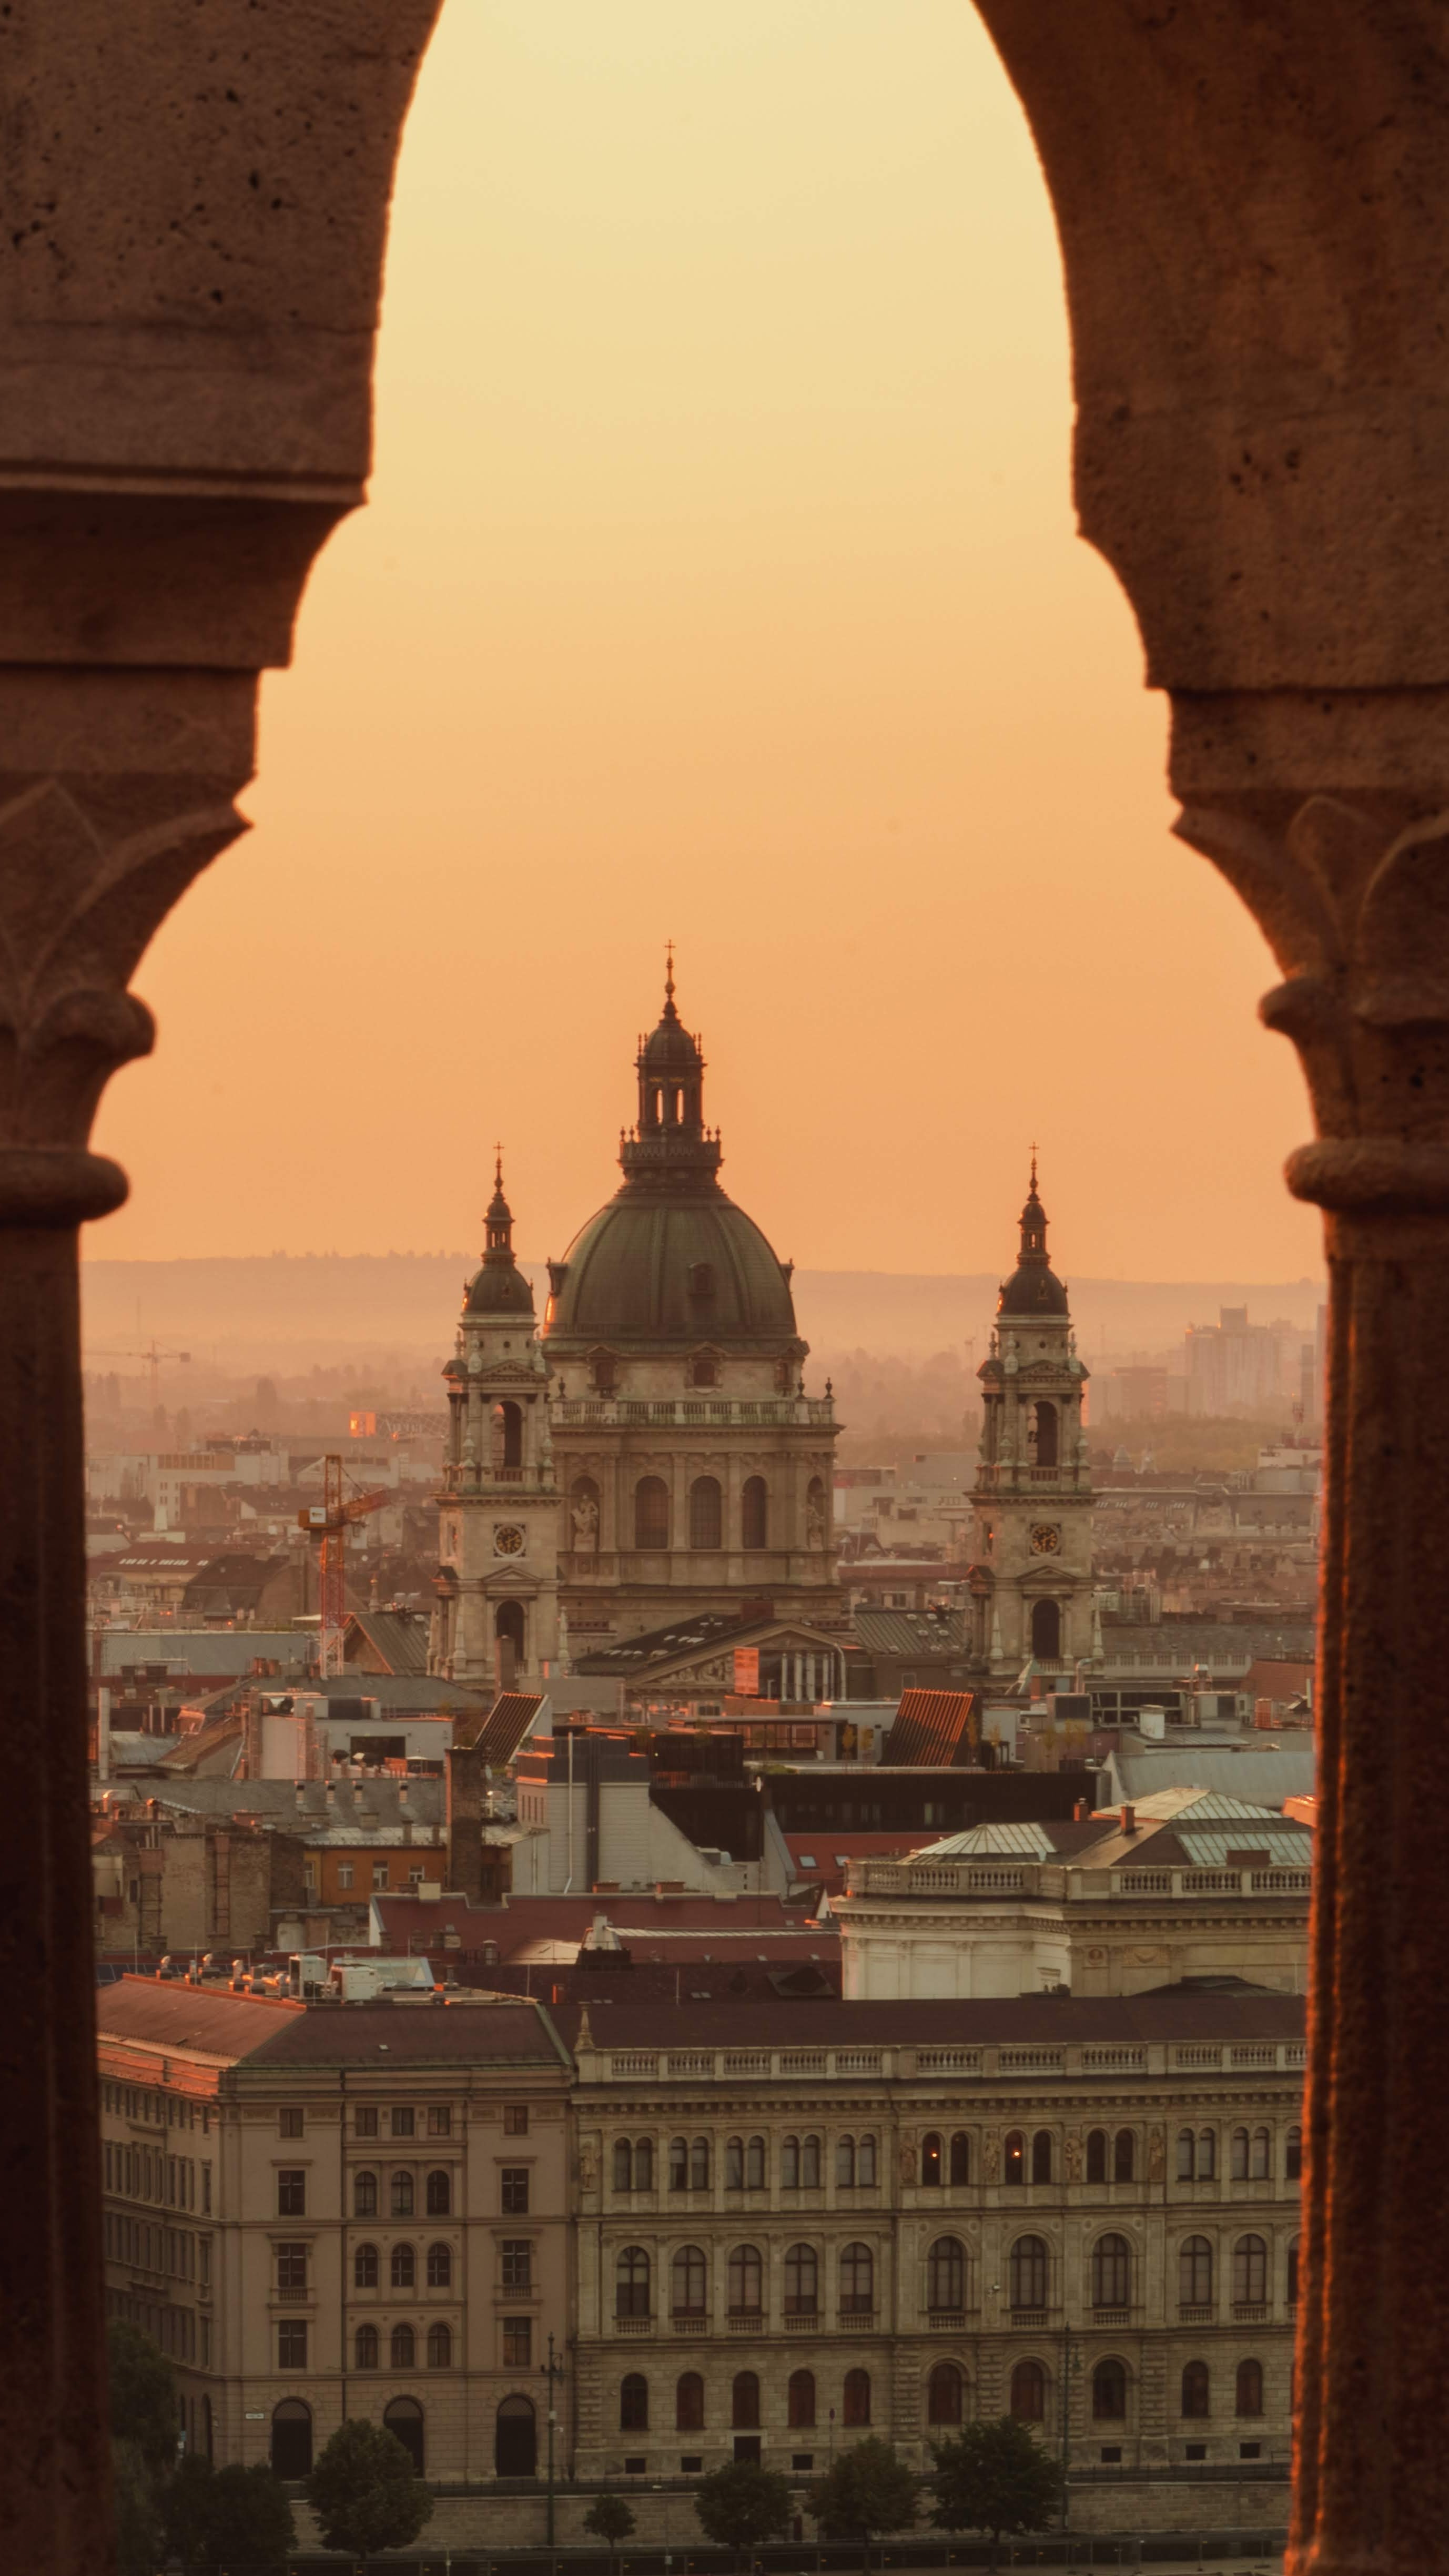
natural, sky, daytime, building, window, temple, sunlight, dusk, sunset, wall, morning, public space, city, facade, monument, Tints and shades, sunrise, horizon, beauty, symmetry, medieval architecture, dome, metropolis, cityscape, arch, roof, evening, byzantine architecture, holy places, finial, history, tourism, ancient history, place of worship, art, historic site, landscape, church, stock photography, column, archaeological site, spire, classical architecture, vacation, ancient rome, street, tourist attraction, town square, unesco world heritage site, arcade, national historic landmark, ancient roman architecture, tree, triumphal arch, skyline, tomb, convent, steeple, palace